Michel Adanson

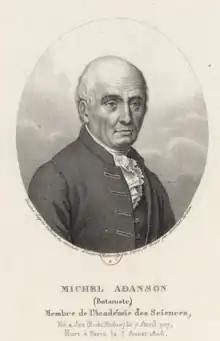
Michel Adanson

Michel Adanson (7 April 17273 August 1806) was an 18th-century French botanist and naturalist who traveled to Senegal to study flora and fauna. He proposed a "natural system" of taxonomy distinct from the binomial system forwarded by Linnaeus.